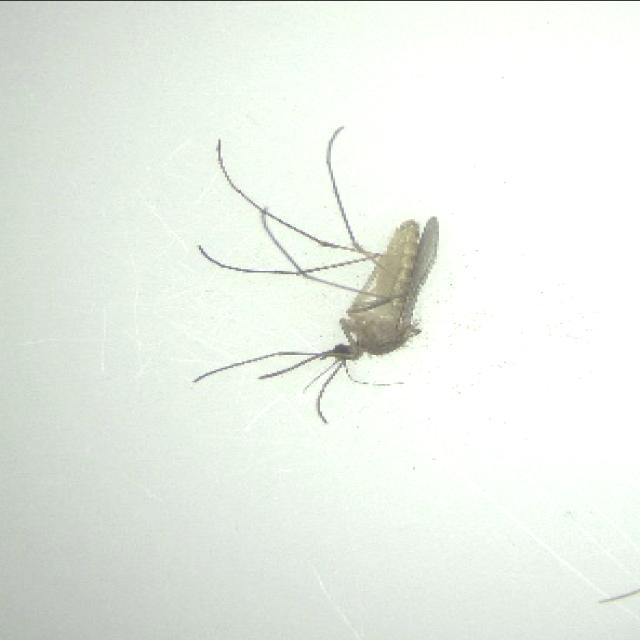
Species: culex_pipiens